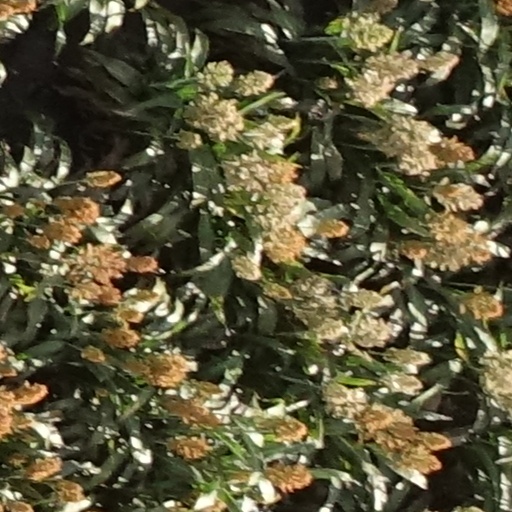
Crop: sorghum